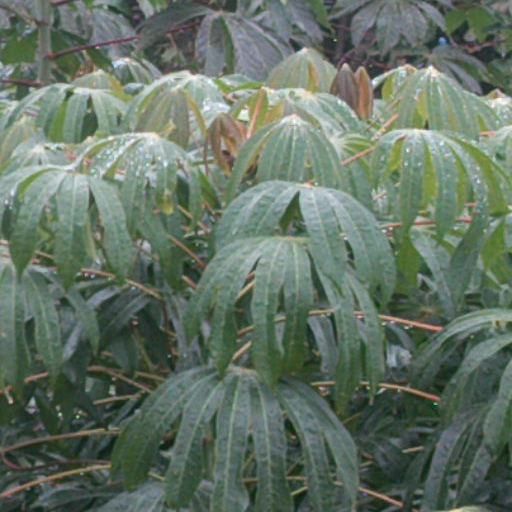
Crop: cassava